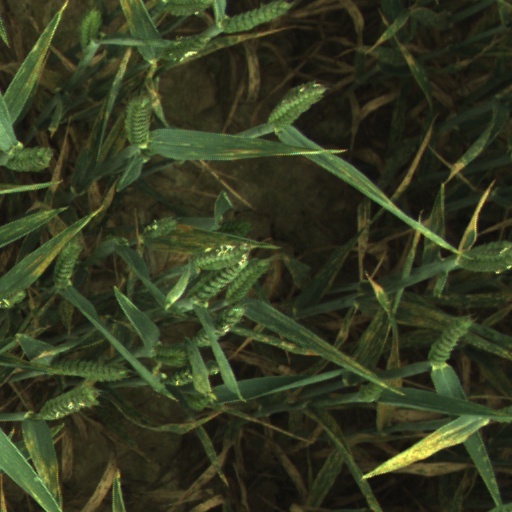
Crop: wheat